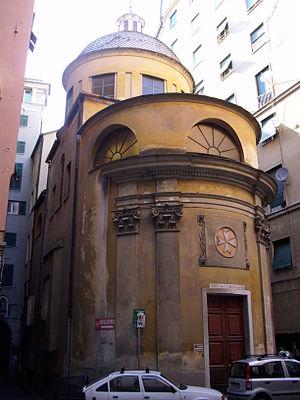
L'église San Pancrazio est un édifice religieux situé sur la piazza San Pancrazio proche de la via Fossatello et via di Sottoripa dans le centre historique de Gênes. La communauté paroissiale fait partie du vicariat du centre-ouest de l'archidiocèse de Gênes.